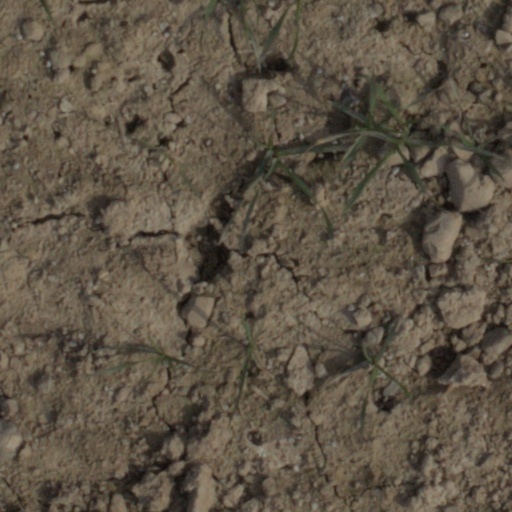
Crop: wheat